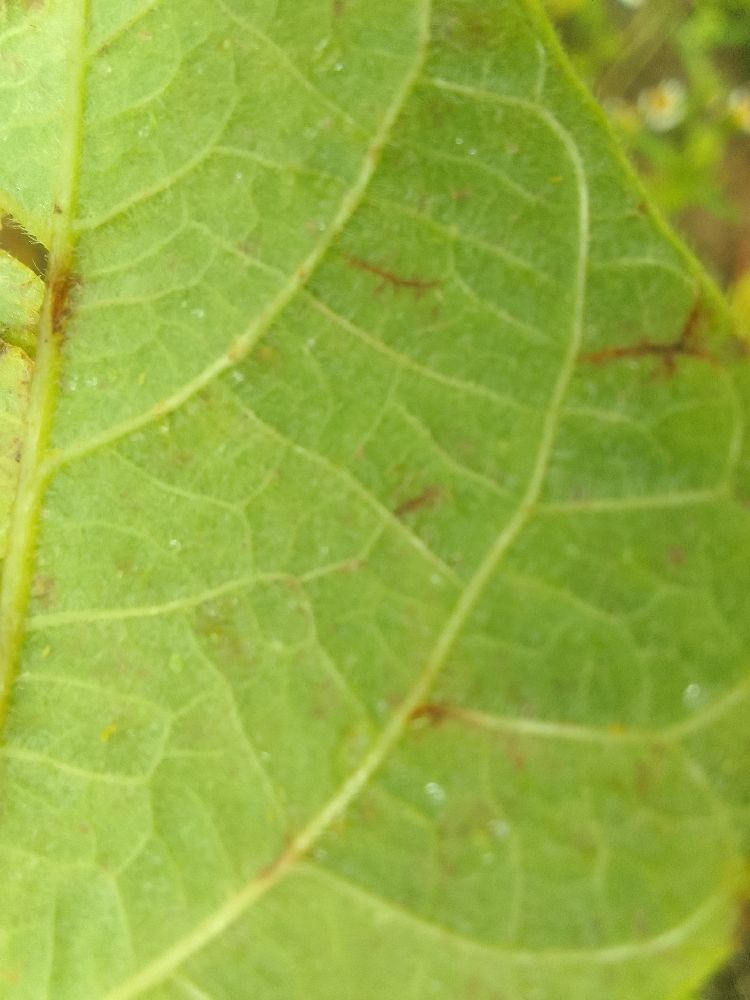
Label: anthracnose